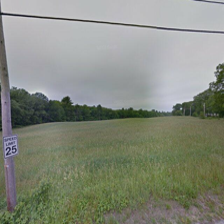
Label: streetView